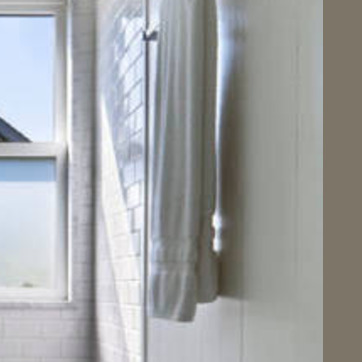
Material: fabric